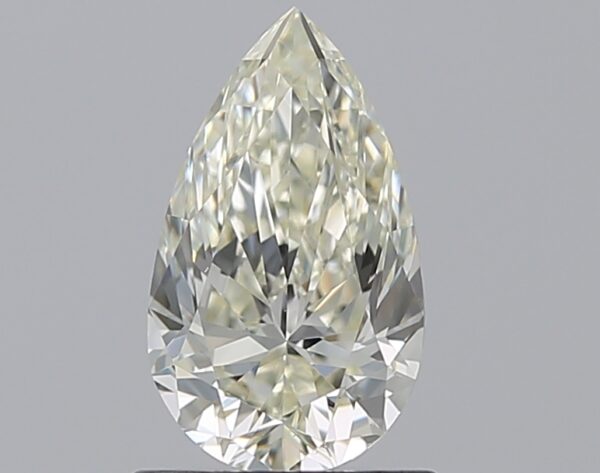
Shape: pear
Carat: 0.81
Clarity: VS2
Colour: L
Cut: EX
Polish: EX
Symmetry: VG
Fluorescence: F
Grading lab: GIA
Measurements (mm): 8.48 x 4.99 x 3.18